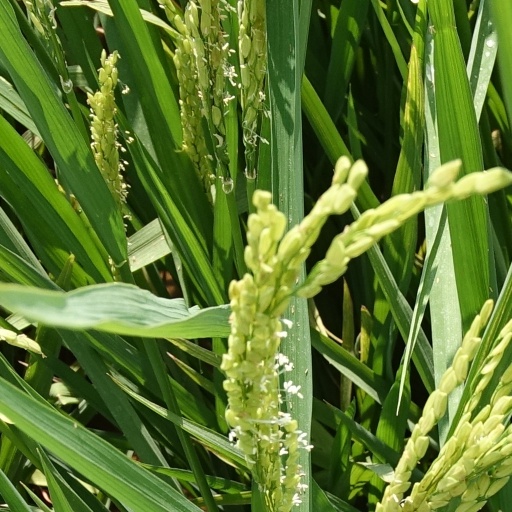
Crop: rice